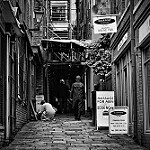
Scene: Outdoor